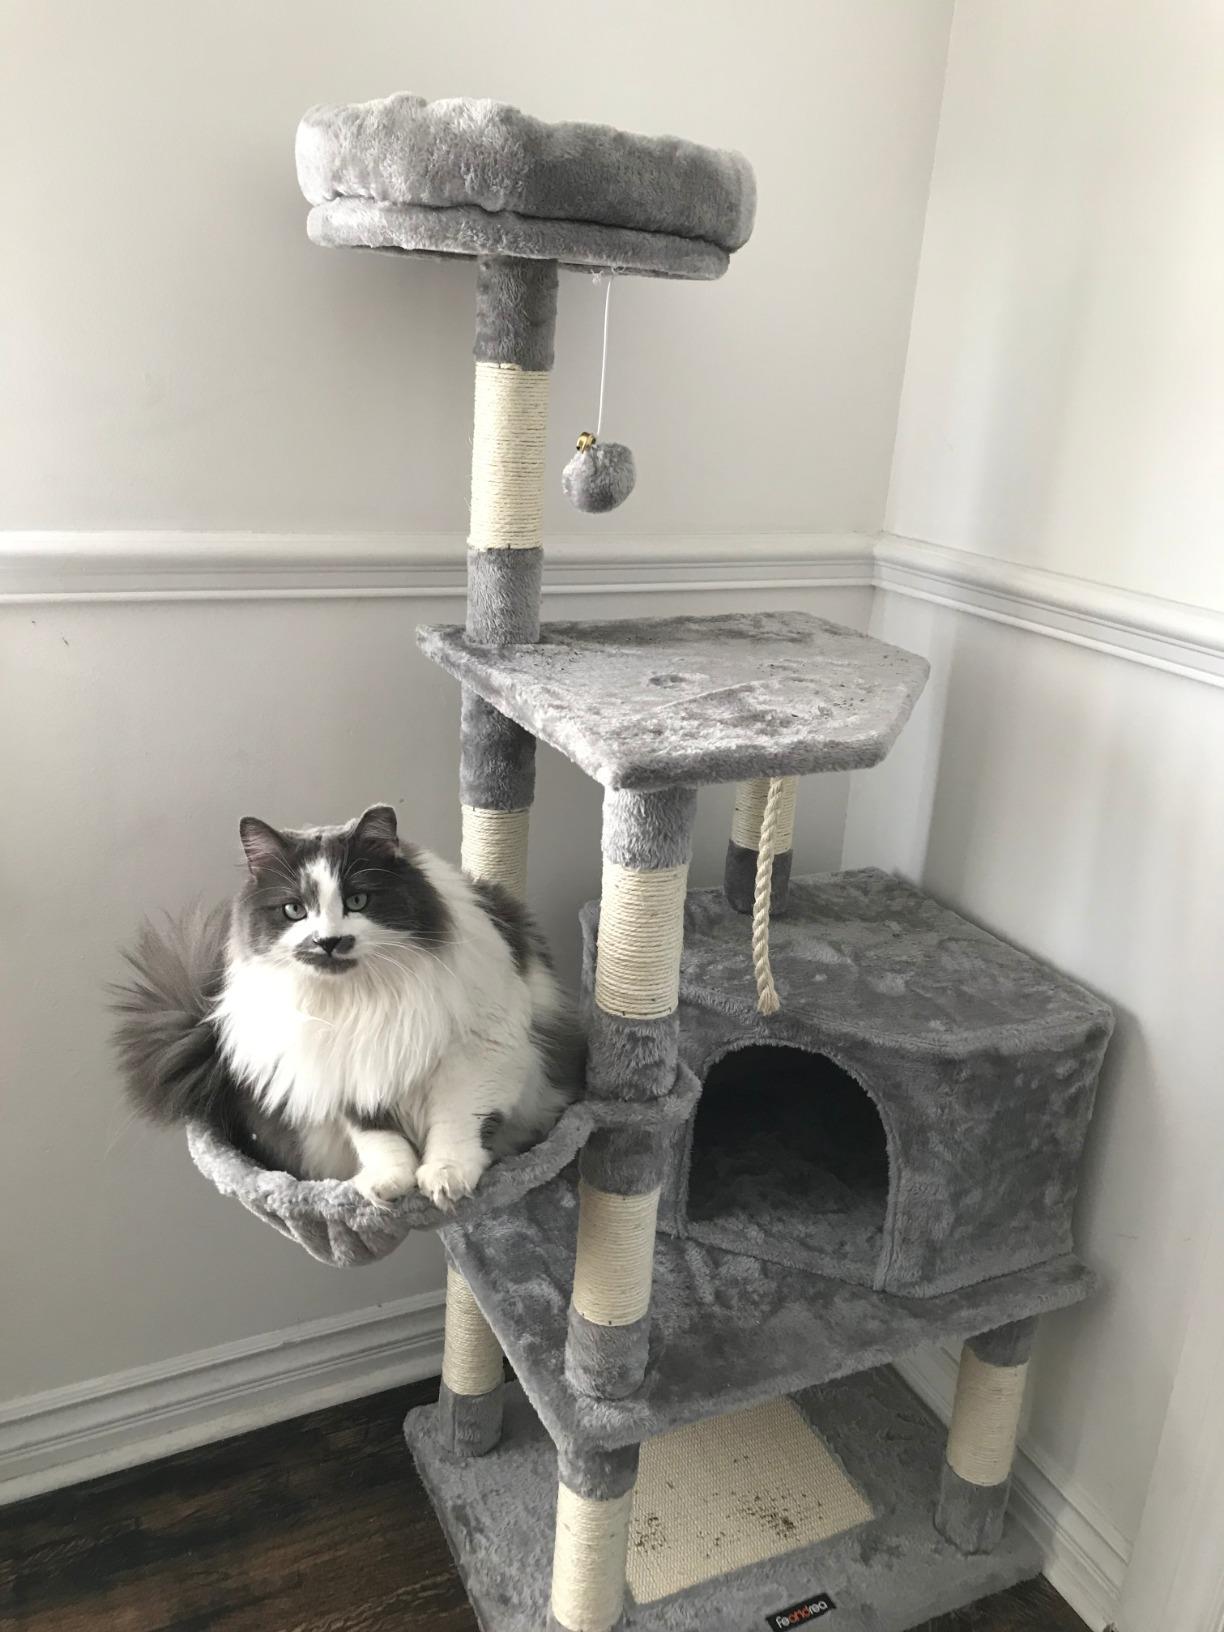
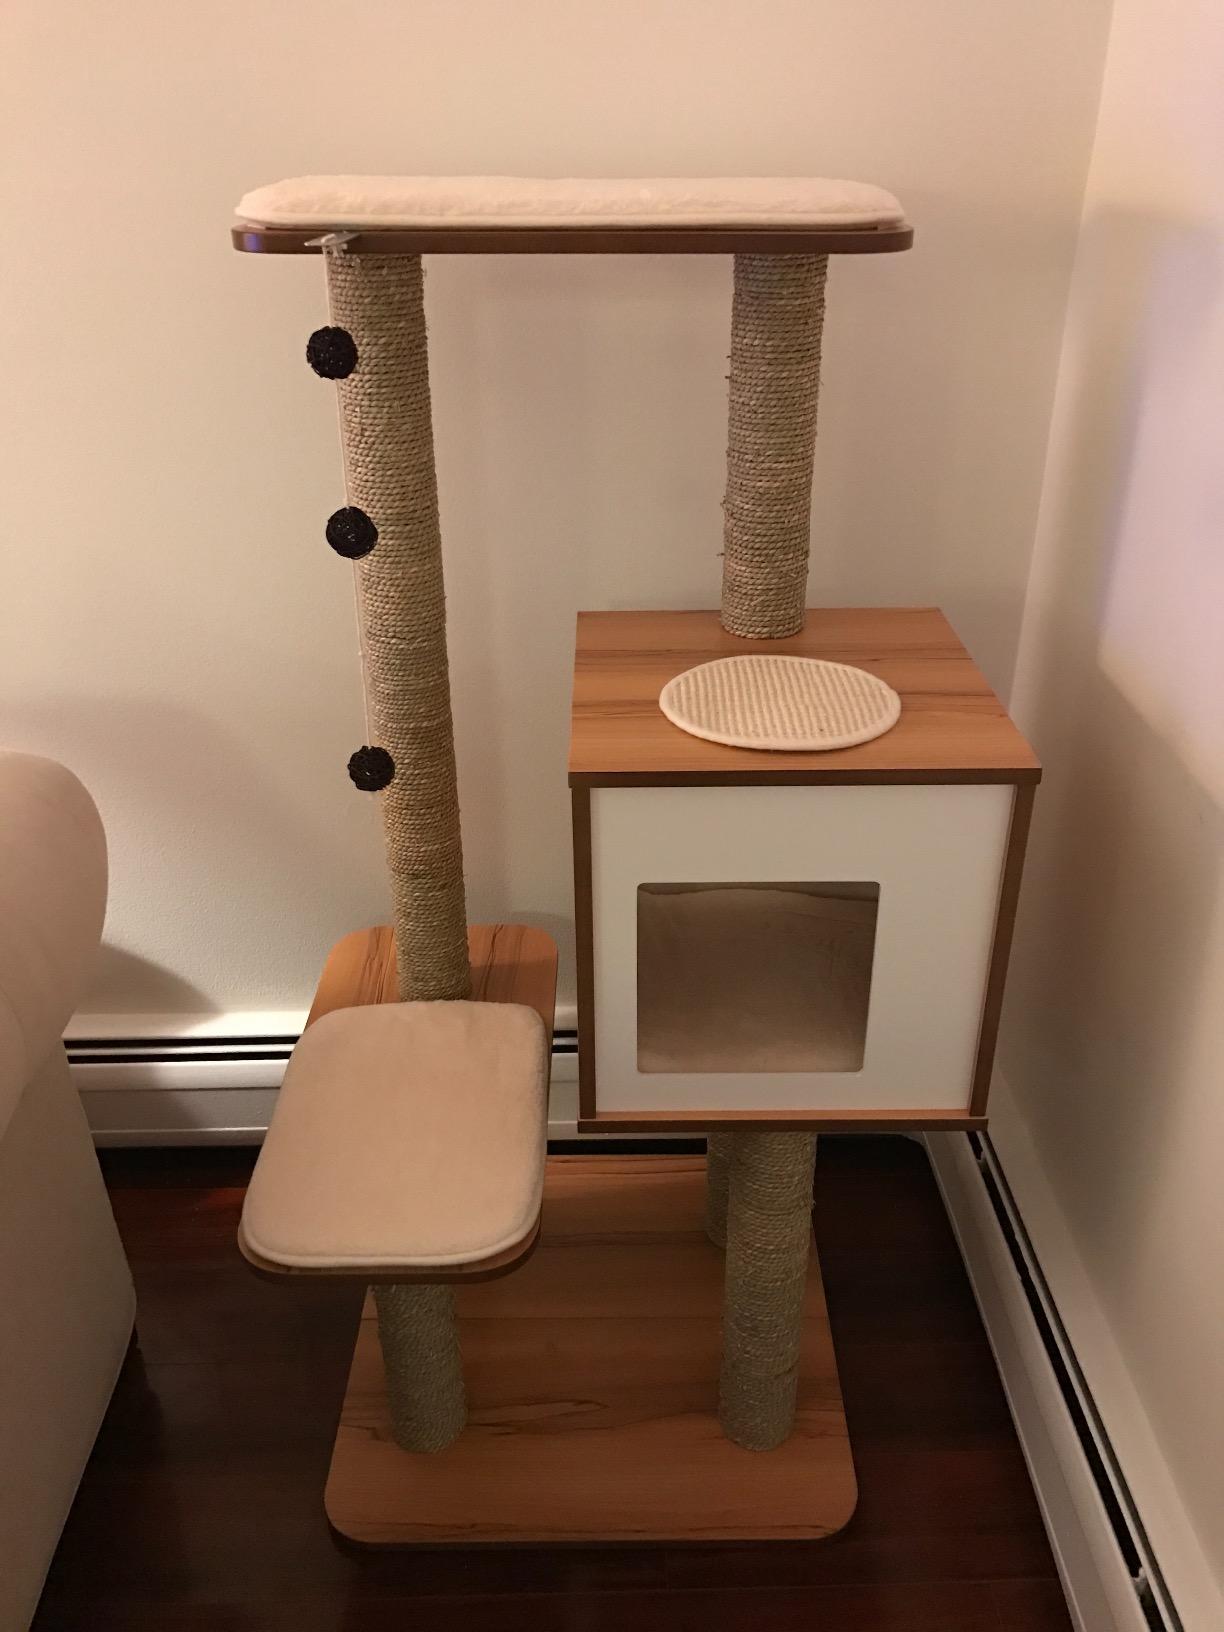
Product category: items_cat tree
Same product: no